Queen Lane Apartments

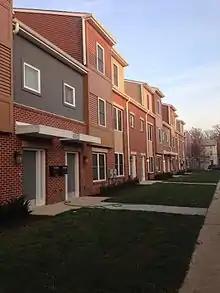
New Townhouses at Queen Lane.

After World War II ended, the PHA began to select sites and conducted public hearings starting in 1950 for the several proposed public housing sites including the 16-story tower at Queen Lane. "Like most of the sites that were ultimately selected for public housing, the surrounding area was already experiencing white flight, and the PHA determined that the $1.6 million (13 million in 2014 dollars) Queen Lane Apartments would be a “nonwhite” project. The building itself, designed by architect partners Gabriel Blum Roth and Elizabeth Hirsh Fleisher, would be a single, jutting 16-story apartment block, despite its situation amongst a sea of three-story rowhouses." ""Of the 10 projects designed and built between 1949 and 1955, only the 120‐unit Queen Lane in Germantown loomed as a solitary, 16‐story elevator building, uncomplemented by adjoining row house"." Groundbreaking took place in 1953 and tenants began to occupy the building in 1955. "Just twenty years after Queen Lane’s opening in 1955, flaws in the high-rise, high-density construction were obvious. Devastating cuts in federal funding led to serious maintenance issues, like chronically malfunctioning elevators. Nearly everyone was dissatisfied by the 1970s. Black civil rights leaders, like Cecil B. Moore, decried horrendous living conditions and “warehousing” of the poor, black Philadelphians, while white residents staged rallies to block new PHA construction and pushed for the teardown of existing units. John Gallery, housing director for then-Mayor Frank Rizzo, stepped into this crisis and took it upon himself to commission a study of the city’s high-rise projects which were largely viewed as “the worst of worst” that public housing had to offer." Eventually, the PHA decided that the Queen Lane Apartment tower needed to come down and be replaced by low-rise affordable housing units with open green spaces and modern conveniences like in-unit washers/dryers and Energy-Star certified appliances. Former residents of the high-rise began relocating in 2011. PHA paid for the cost of the move, the security deposit, and one month's rent for residents moving to the Housing Choice Voucher (Section 8) program. The agency also reimbursed residents for reconnection of their telephone and cable TV service and provided a dislocation allowance of a hundred dollars.